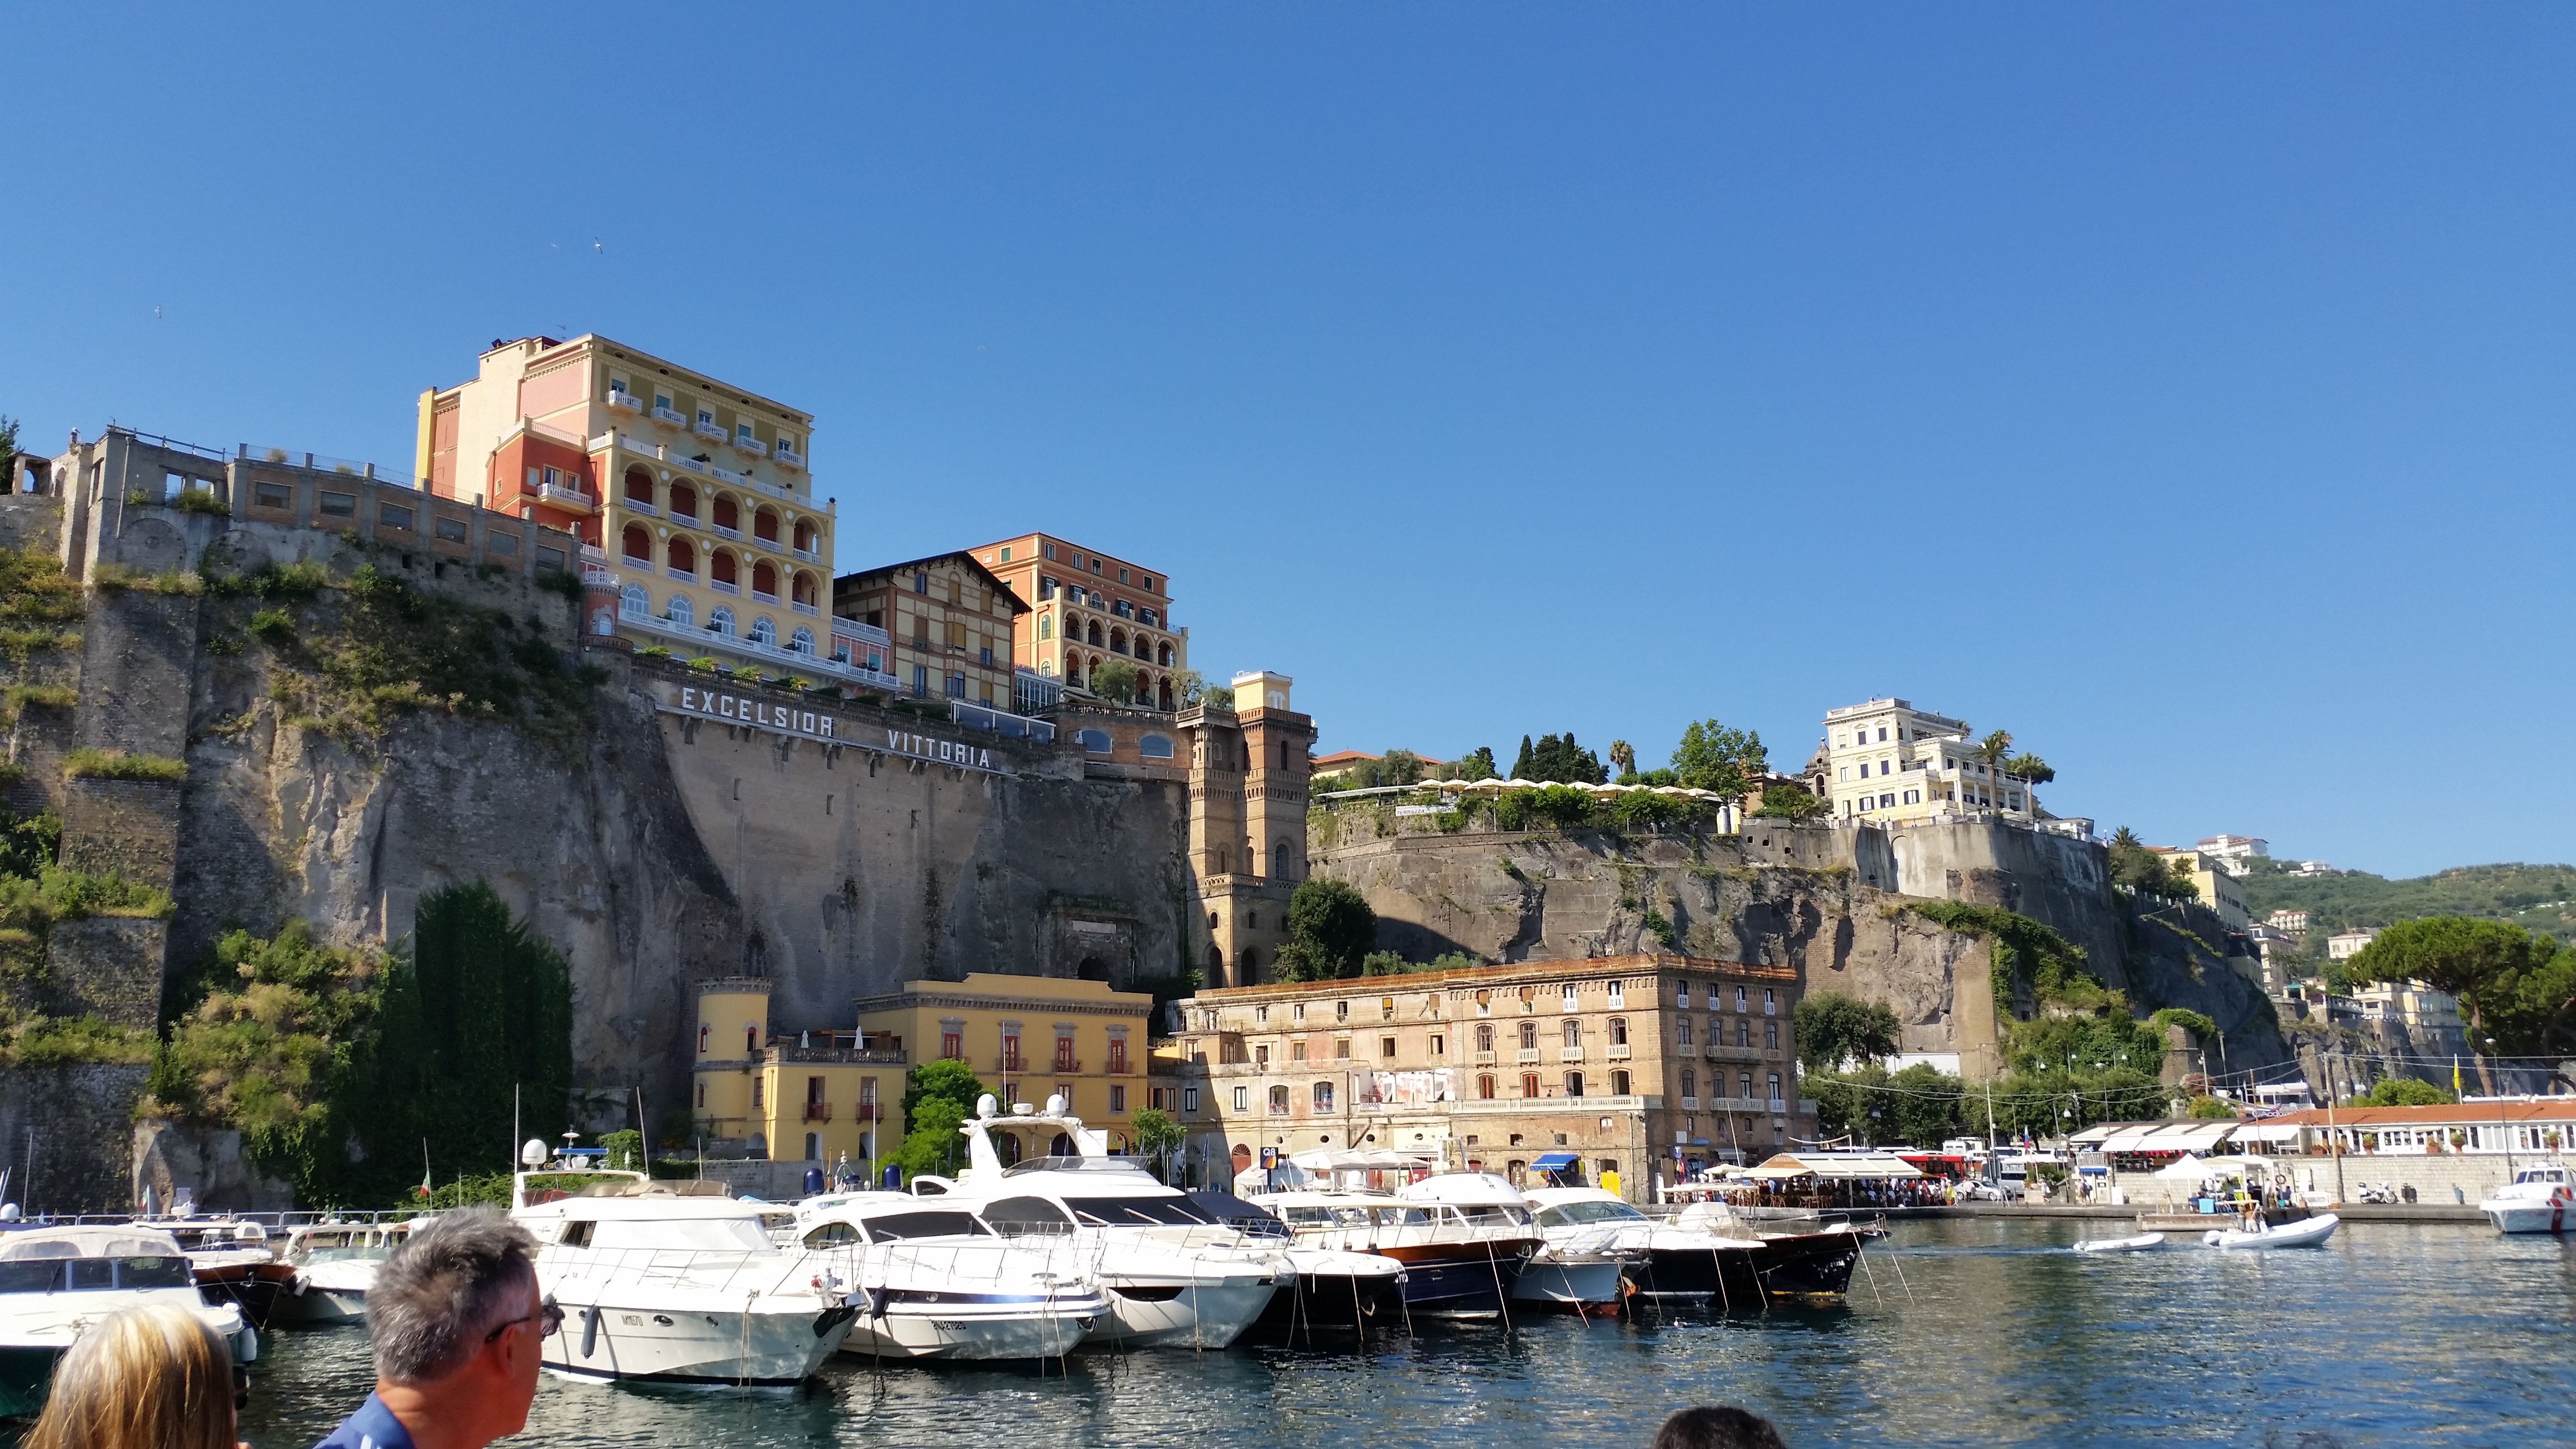
sea, town, palace, river, cityscape, vacation, vehicle, tourism, waterway, tours, human settlement